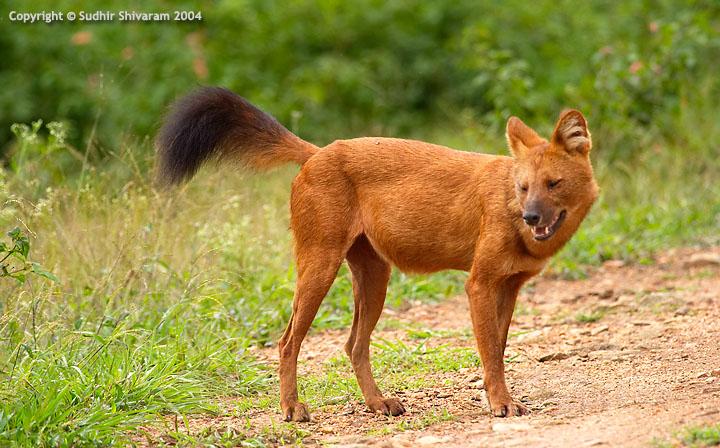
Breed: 209-n000043-dhole